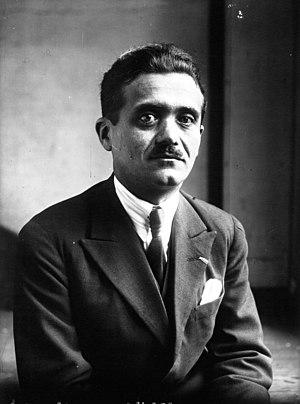
Christian Dauvergne, né le 26 novembre 1890 à Boulogne-Billancourt et mort le 30 avril 1954 à Bordeaux, est un pilote automobile français, d'endurance et de Grand Prix.